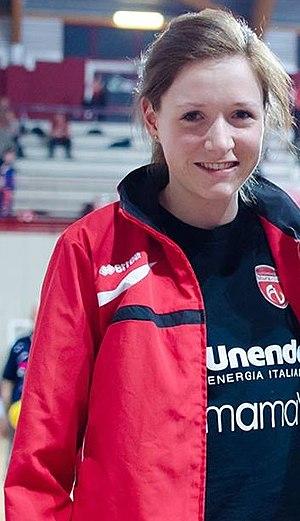
L'équipe des Pays-Bas de volley-ball féminin est composée des meilleurs joueuses sélectionnées par la Fédération Néerlandaise de Volley-ball. Elle est actuellement classée au 20ᵉ rang de la Fédération Internationale de Volleyball au 4 janvier 2012.